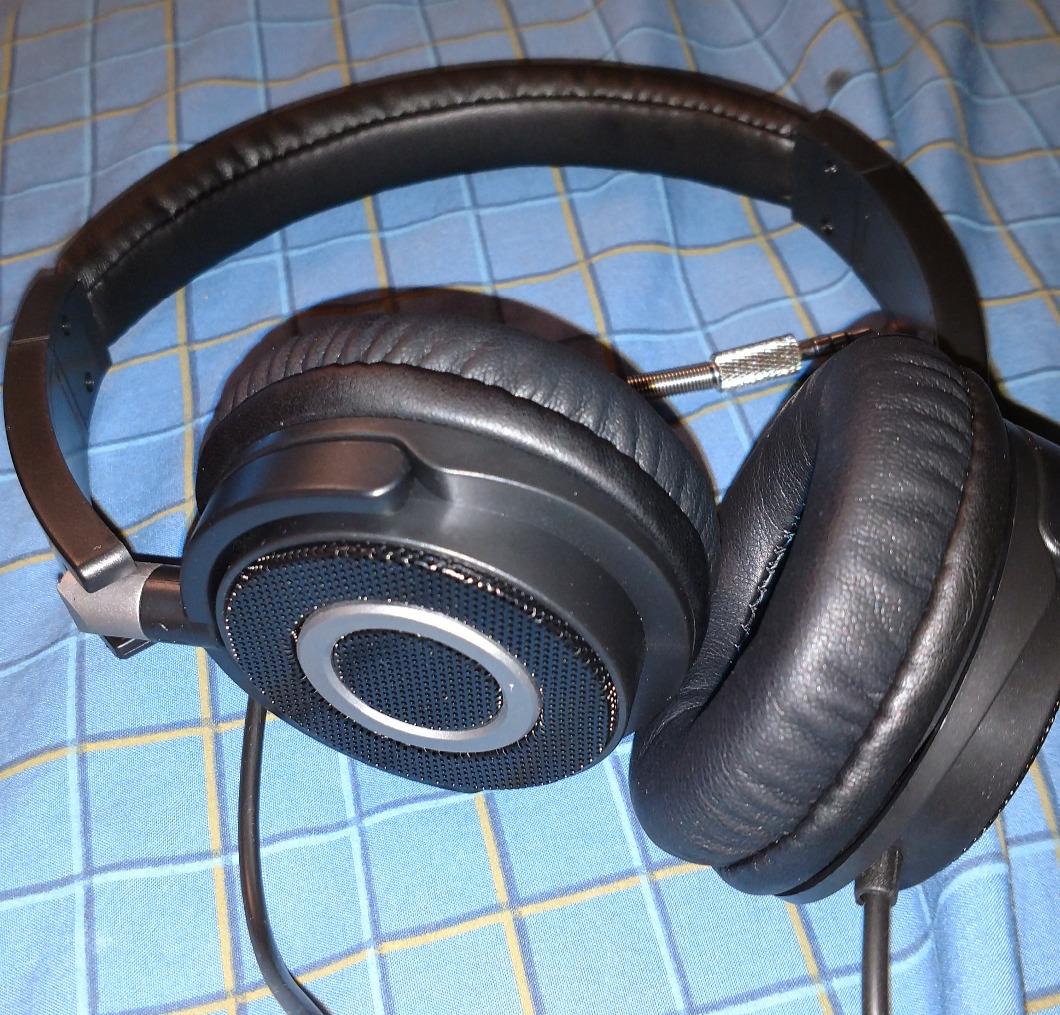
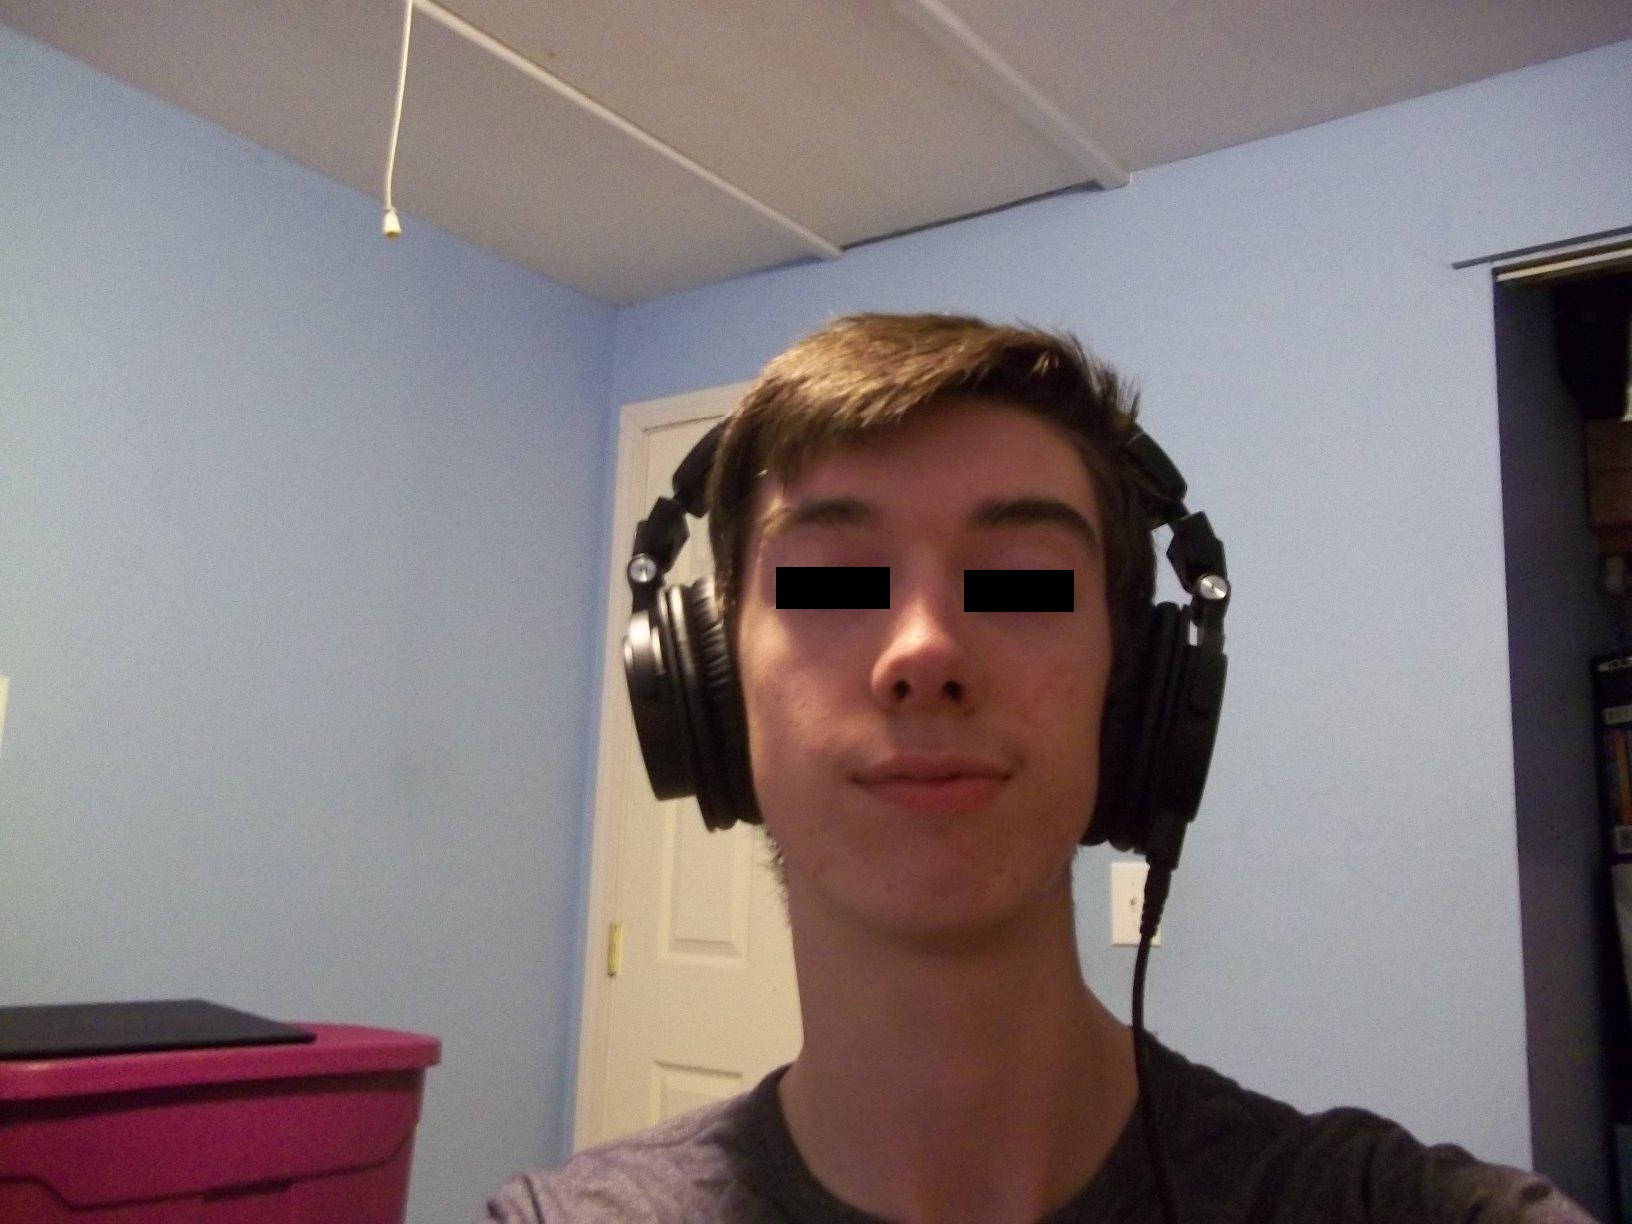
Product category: headphones
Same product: no